Dunsterforce

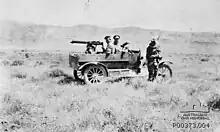

The Dunsterforce parties moved off via Zenjan, with their destinations secret until they were on their way, just after the fourth group of Dunsterforce arrived. Soon after the party for Zenjan arrived it was sent on another to Mianeh about from Tabriz and the Bijar party pressed on, using a track last reported on by British intelligence in 1842, arriving on 18 June. The Ottoman advance further north on Baku, was opposed by about and Bolshevik troops with about and pieces. Dunsterville proposed to reconnoitre, regardless of the reluctance of the Russian Bolshevik government to allow British interference. On 12 June, the Bicherakov Cossacks advanced from Kazvin and defeated the Jangai at Manjil bridge, reaching Bandar-e Anzali a few days later. Bicherakov took ship for Baku, styled himself a Bolshevik, was appointed commander of the Red Army in Caucasus, then returned to Bandar-e Anzali. In June, the Malleson mission, an Indian Army force under General Wilfrid Malleson, established a base to the east of Bandar e-Anzali in Mashhad, to counter German and Ottoman encroachments in Transcaspia (now Turkmenistan).